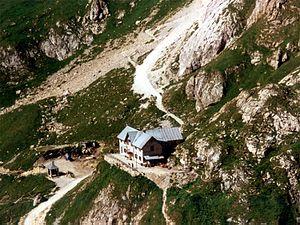
Les Alpes carniques sont un massif des Préalpes orientales méridionales. Elles s'élèvent le long de la frontière entre l'Autriche et l'Italie.